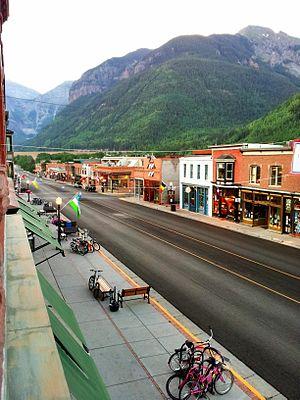
La ville américaine de Telluride est le siège du comté de San Miguel et la ville la plus peuplée de la région de San Miguel dans la partie sud-ouest de l'État du Colorado. La ville est un ancien camp minier d'argent sur les bords de la rivière San Miguel et dans les montagnes de l'ouest de San Juan. Le district historique de Telluride, qui comprend une partie importante de la ville, est inscrit au National Historic Landmark, « Registre national des lieux historiques », et est également l'un des 20 sites classés historiques du Colorado.